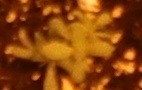
Label: Kochia